IBM 3505

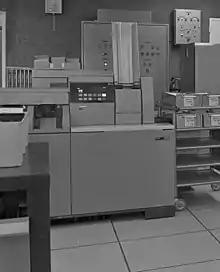
IBM 3505 Card Reader (partially visible)

The 3505 features a 3000-card input hopper and two 1750-card output stackers. When one stacker becomes full the reader automatically switches to the other, if available, to allow the operator to unload the cards without stopping the machine. A third stacker was available as an option. Cards are read optically. The 3505 model B1 reads cards at up to 1200 CPM, the B2 at up to 800 CPM.